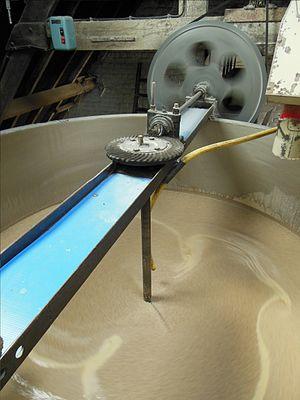
Cuve de brassage ou cuve matière à Houlle
Le genièvre est une eau-de-vie aromatisée de baies de genévrier typique du nord de l'Europe continentale.